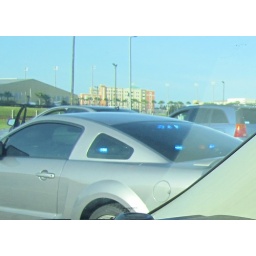
Oooh sneaky. I saw the gray Ford Mustang undercover car pull someone over on campus.